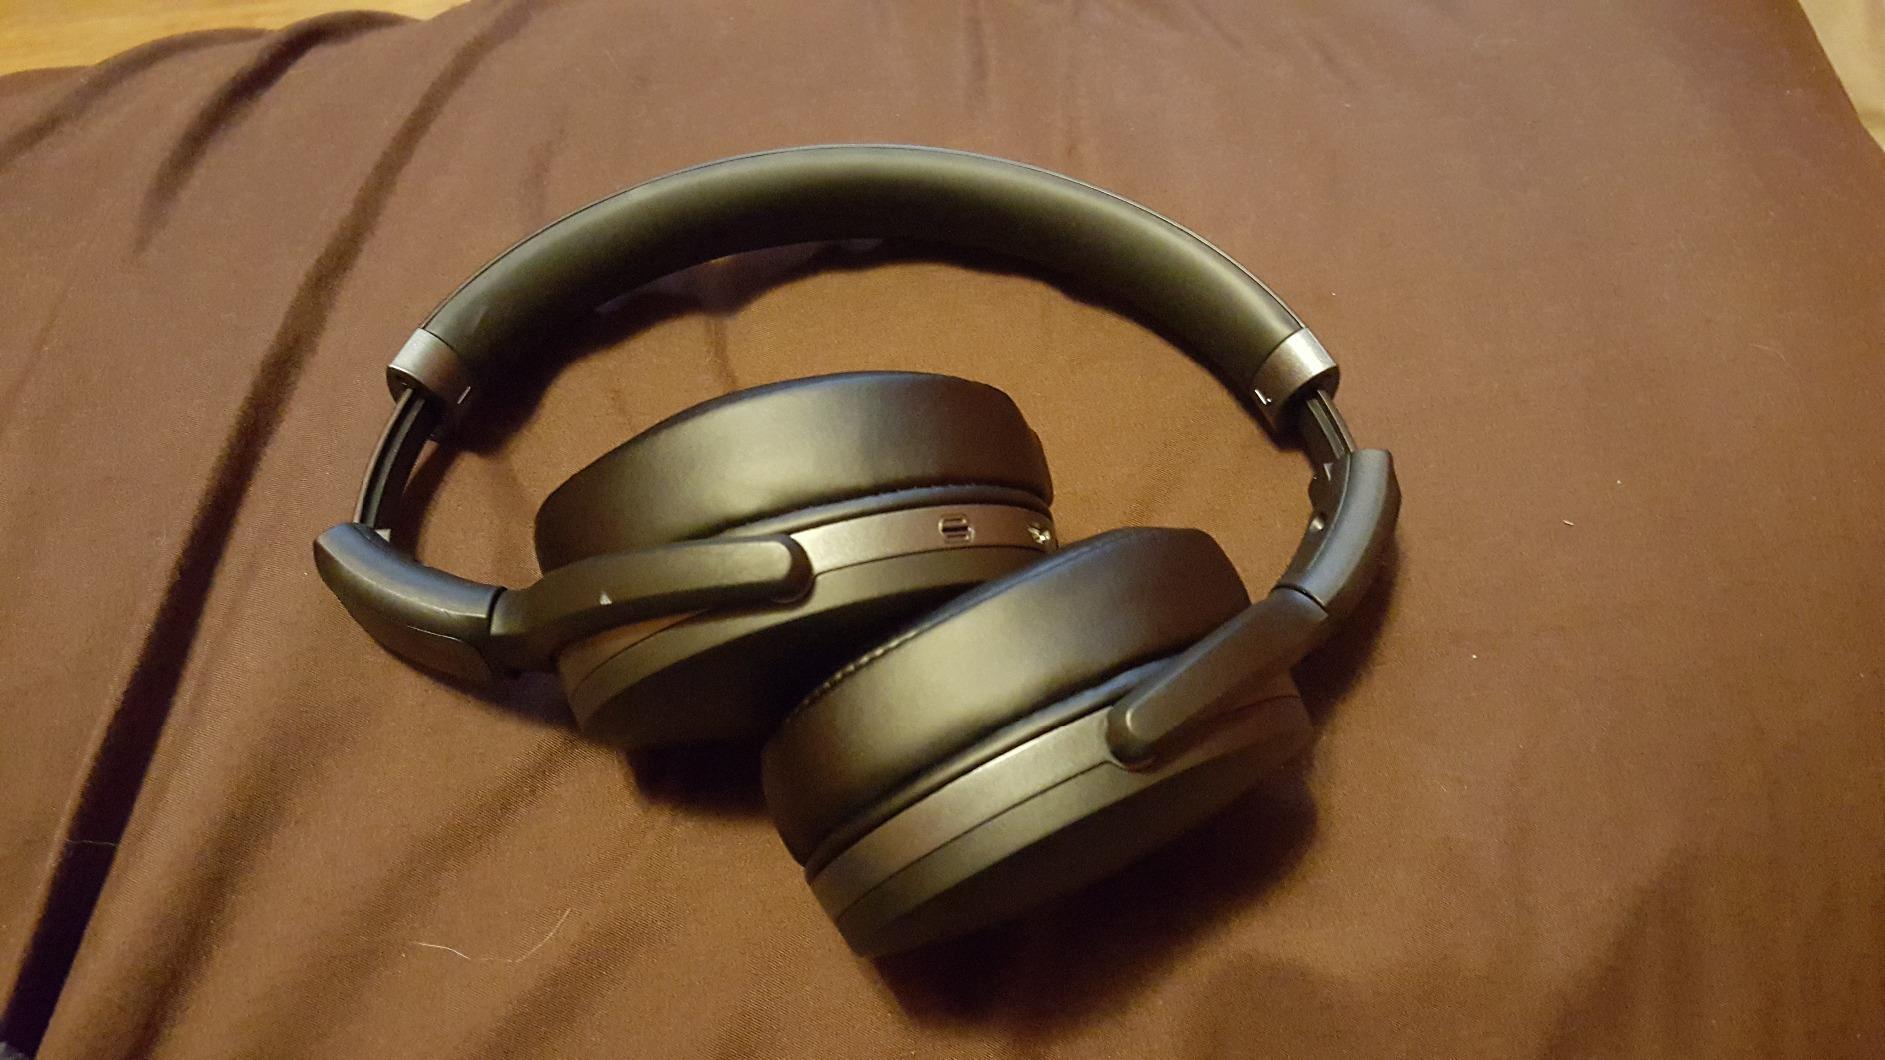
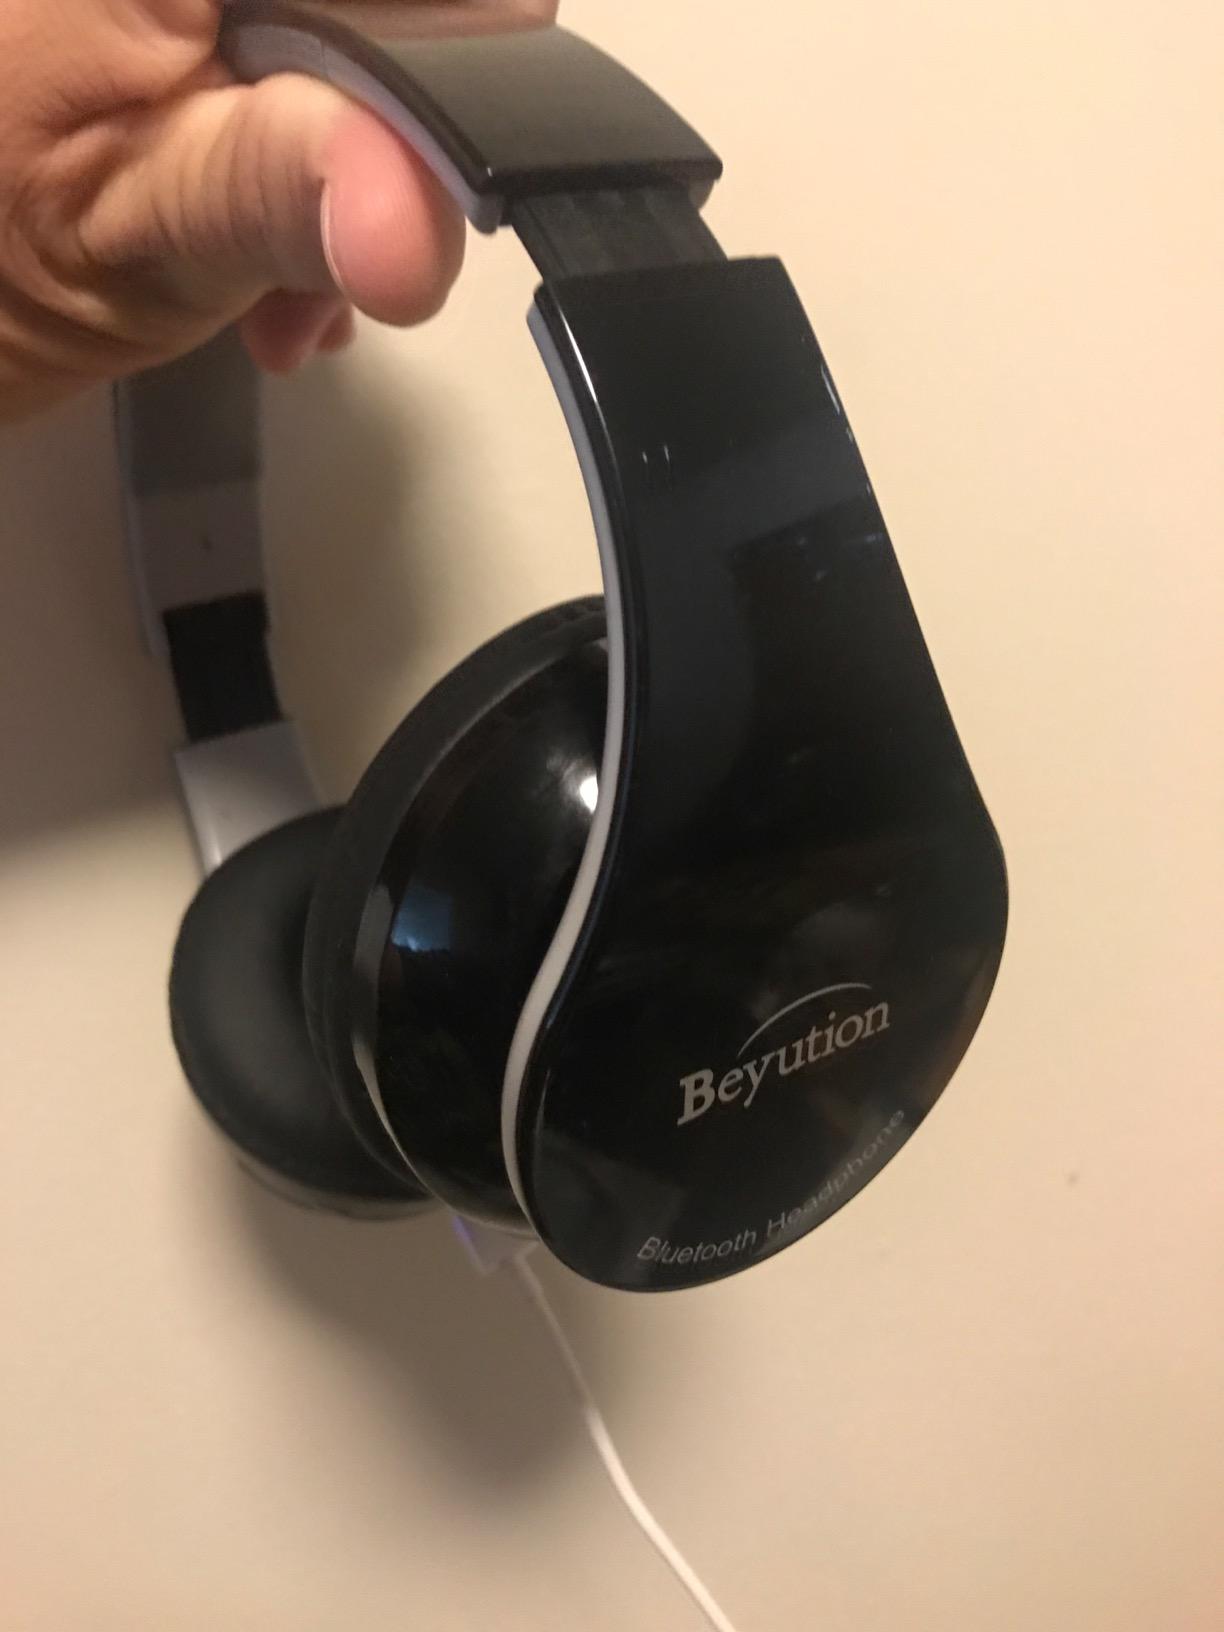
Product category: headphones
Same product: no